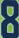
Number: 8